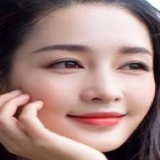
diễn viên Lý Thấm